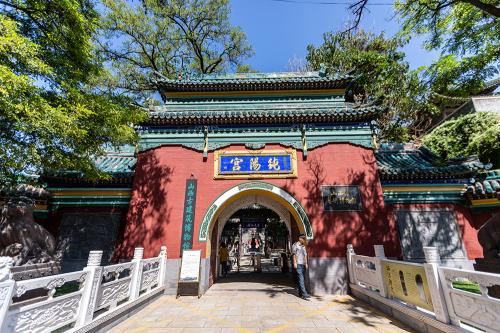
地标名称：纯阳宫
所在城市：太原市·迎泽区